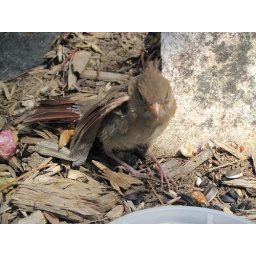
~an injured bird was hopping not flying much around my flowers